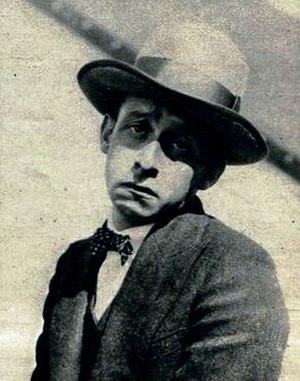
Raymond Hatton, né le 7 juillet 1887 à Red Oak, dans l'Iowa et mort le 21 octobre 1971 à Palmdale, dans le comté de Los Angeles, États-Unis, est un acteur américain.